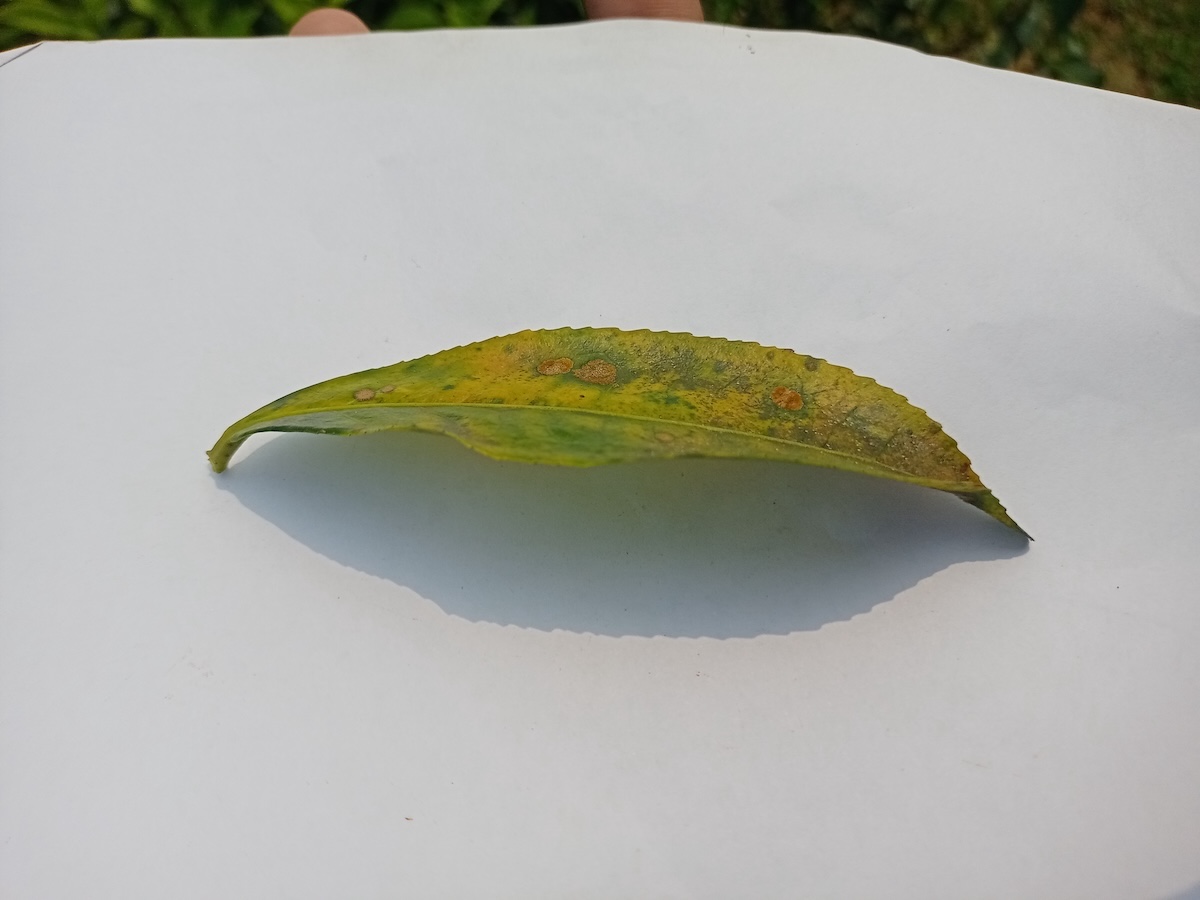
Label: Tea algal leaf spot